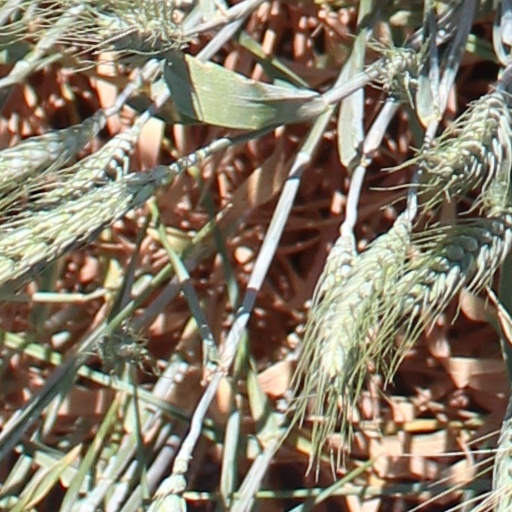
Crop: wheat